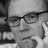
Emotion: sad